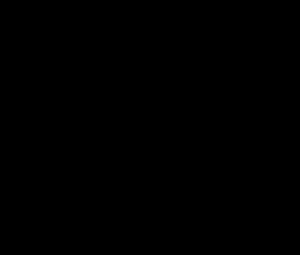
Differensforstærker
Differensforstærker symbol